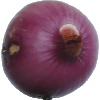
Label: Onion Red Peeled 1